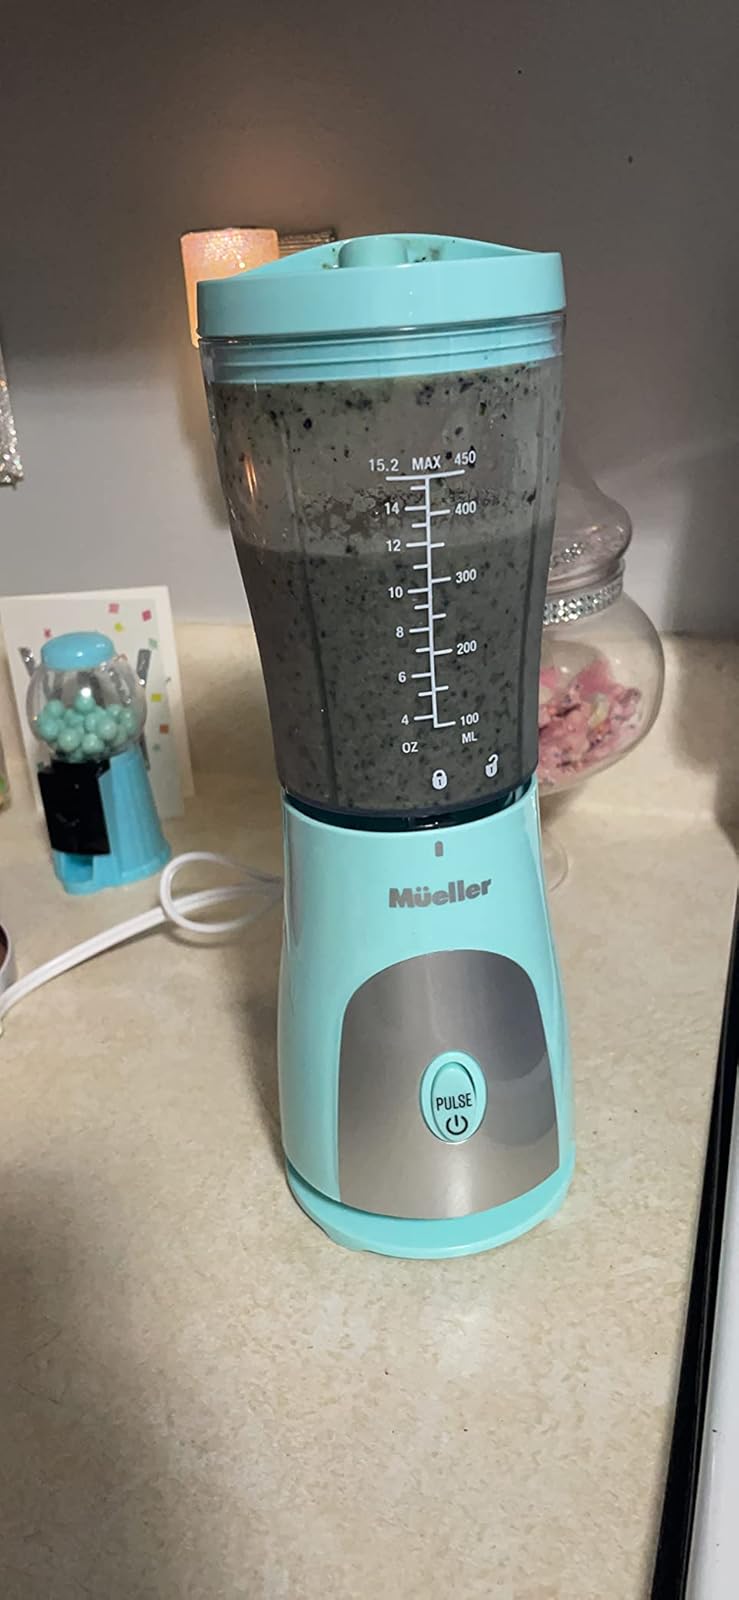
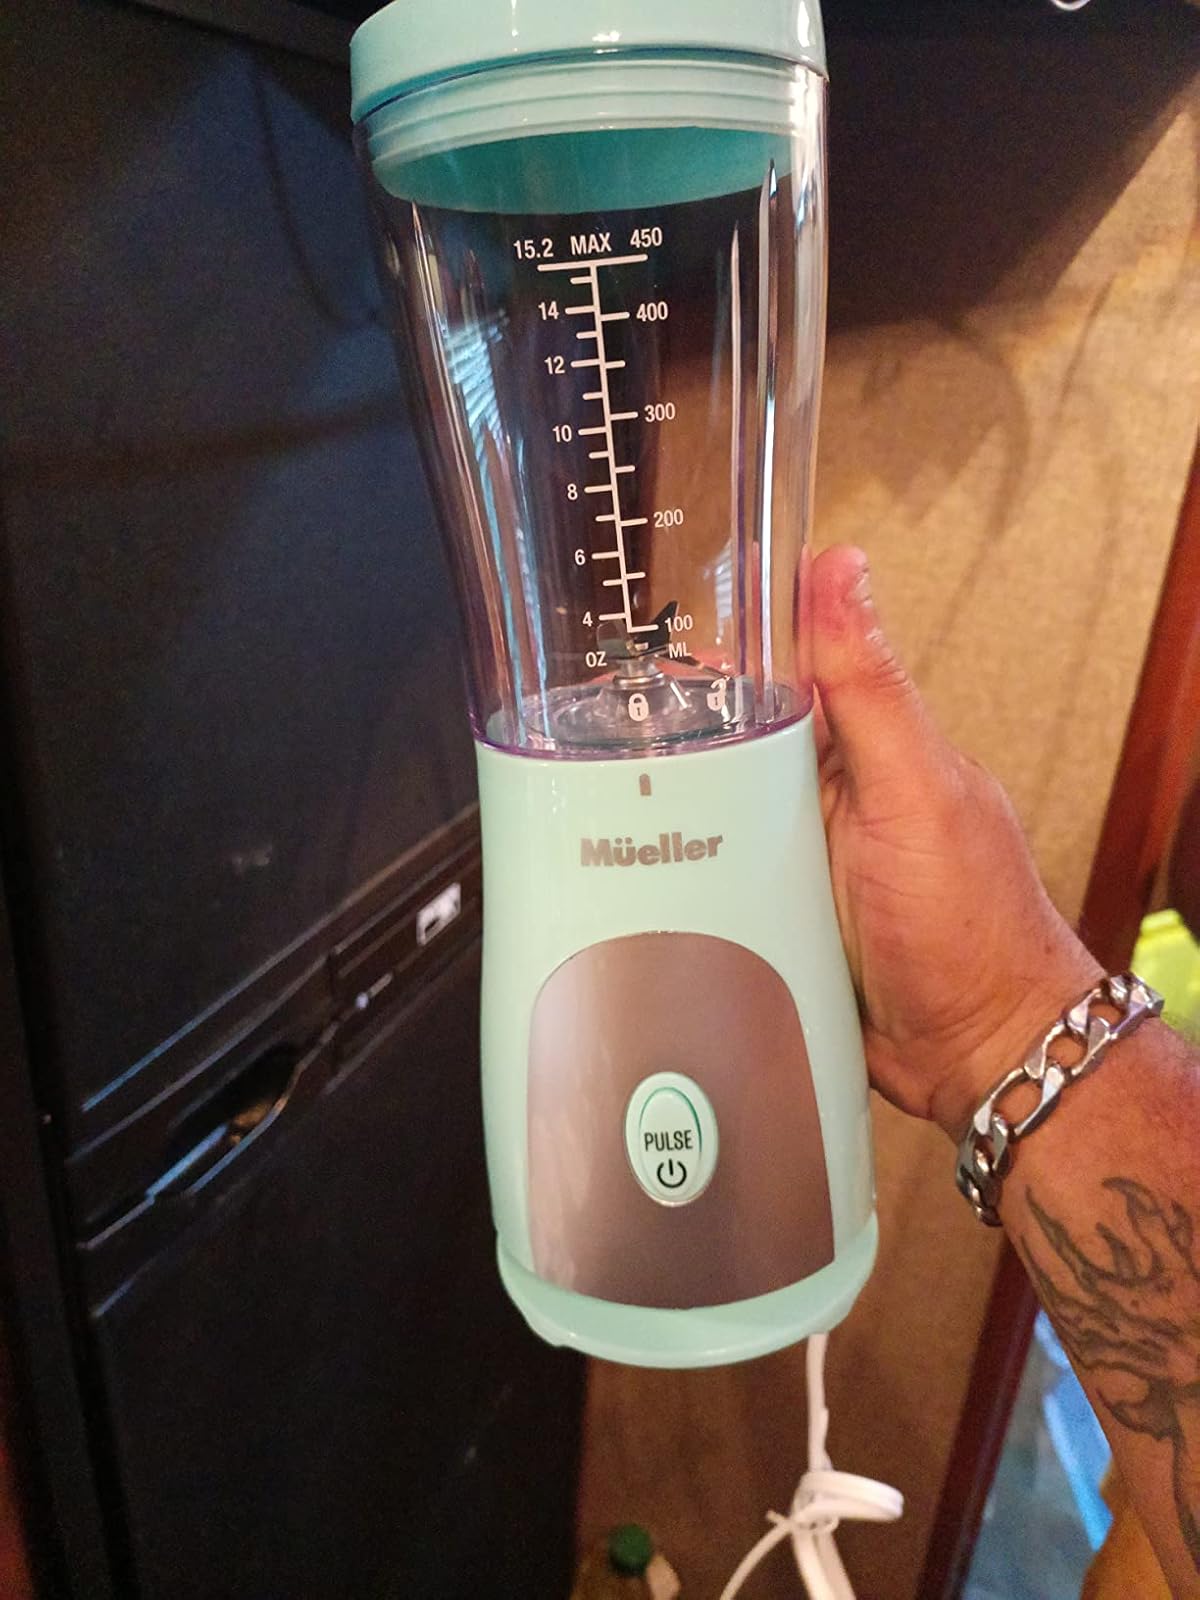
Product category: items_blender
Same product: yes